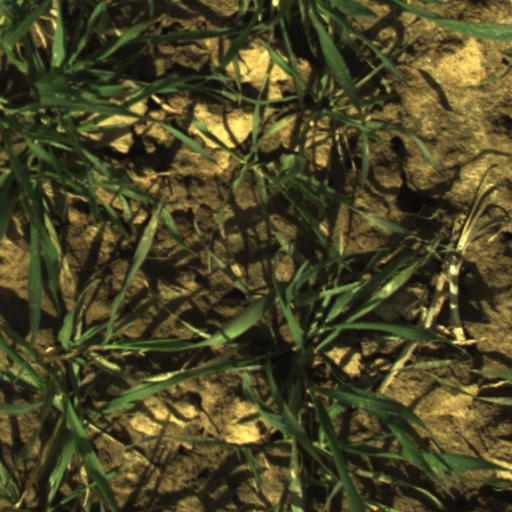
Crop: wheat